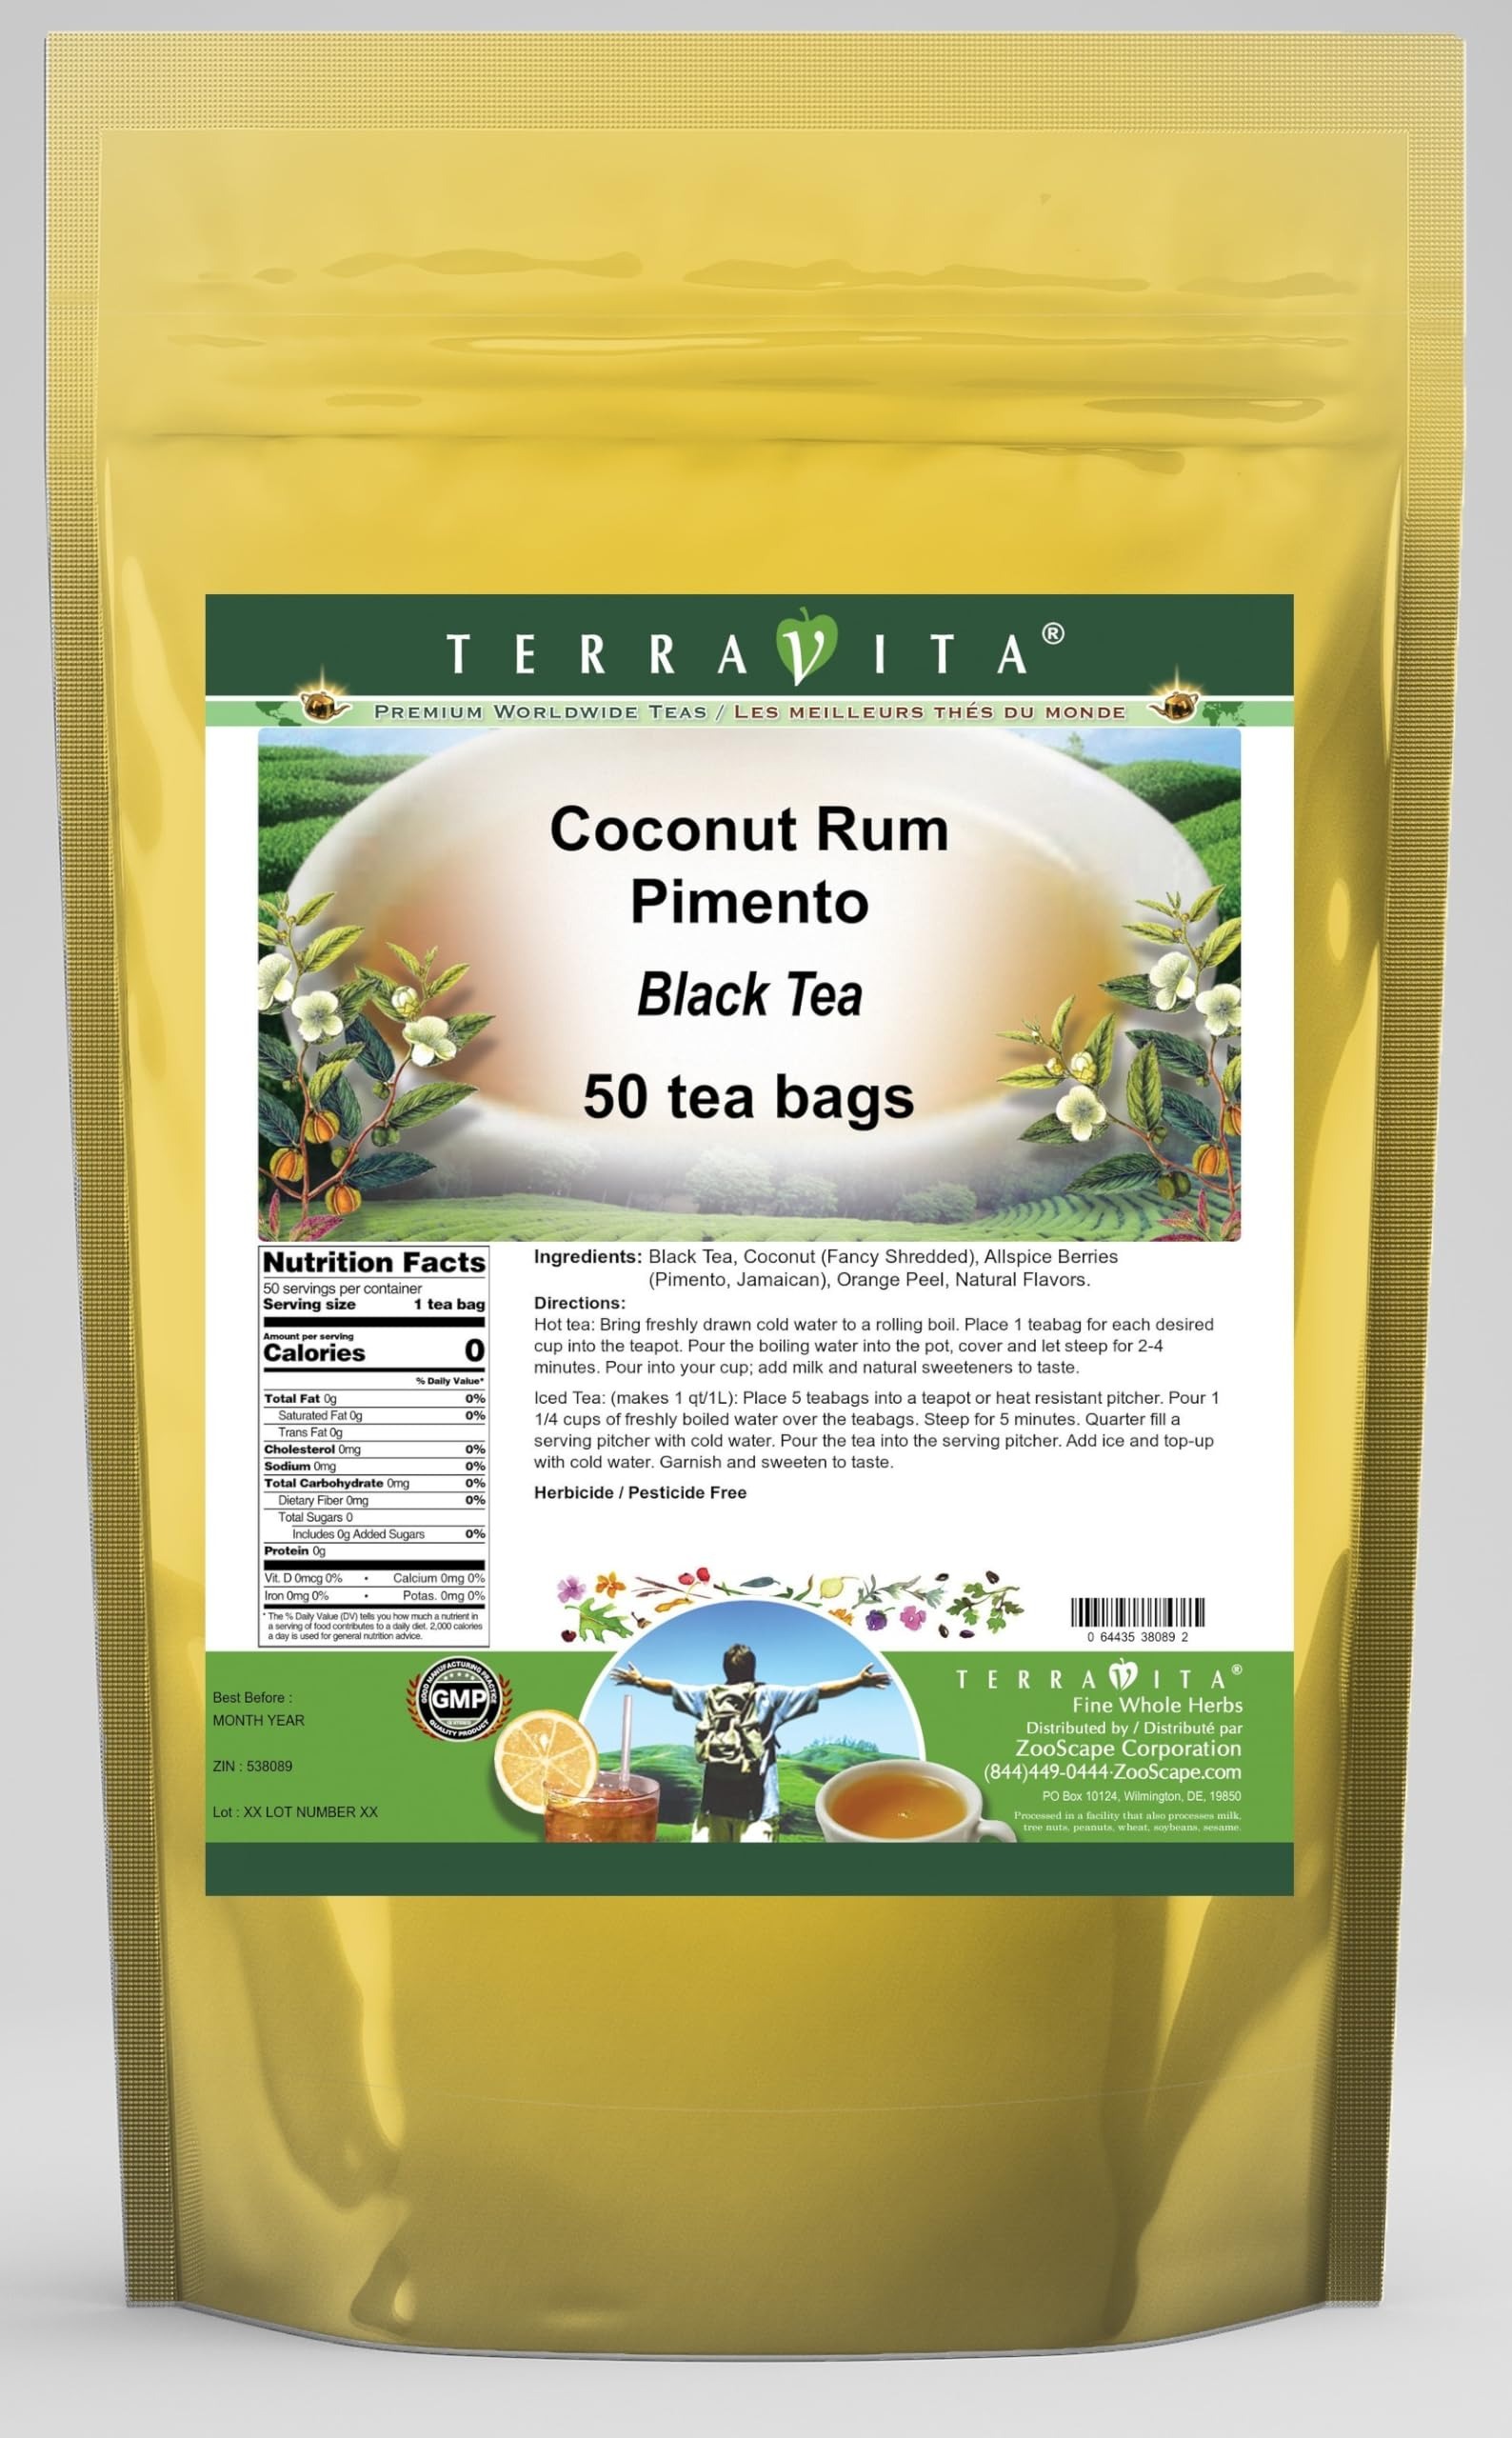
Item Name: Coconut Rum Pimento Black Tea (50 tea bags, ZIN: 538089) - 3 Pack
Bullet Point 1: Our Coconut Rum Pimento Black Tea is a tasty flavored Black tea with Coconut, Allspice Berries (Pimento, Jamaican) and Orange Peel that has a refreshing taste that will impress you! The unique Coconut Rum Pimento taste is delicious! - Ingredients: Black tea, Coconut, Allspice Berries (Pimento, Jamaican), Orange Peel and Natural Coconut Rum Pimento Flavor.
Bullet Point 2: No fillers.
Bullet Point 3: Manufacturer: TerraVita
Bullet Point 4: Size: 50 tea bags
Bullet Point 5: Black Tea Bags - Packed in a convenient upright pouch!
Product Description: Our Coconut Rum Pimento Black Tea is a tasty flavored Black tea with Coconut, Allspice Berries (Pimento, Jamaican) and Orange Peel that has a refreshing taste that will impress you! The unique Coconut Rum Pimento taste is delicious! - Ingredients: Black tea, Coconut, Allspice Berries (Pimento, Jamaican), Orange Peel and Natural Coconut Rum Pimento Flavor. - Hot tea brewing method: Bring freshly drawn cold water to a rolling boil. Place 1 teabag for each desired cup into the teapot. Pour the boiling water into the pot, cover and let steep for 2-4 minutes. Pour into your cup; add milk and natural sweeteners to taste. - Iced tea brewing method: (to make 1 liter/quart): Place 5 teabags into a teapot or heat resistant pitcher. Pour 1 1/4 cups of freshly boiled water over the teabags. Steep for 5 minutes. Quarter fill a serving pitcher with cold water. Pour the tea into the serving pitcher. Add ice and top-up with cold water. Garnish and sweeten to taste. - TerraVita is an exclusive line of premium-quality, natural source products that use only the finest, purest and most potent ingredients found around the world. TerraVita is hallmarked by the highest possible standards of purity, potency, stability and freshness. All of our products are prepared with the highest elements of quality control, from raw materials through the entire manufacturing process, up to and including the moment that the bottles or bags are sealed for freshness and shipped out to you. Our highest possible standards are certified by independent laboratories and backed by our personal guarantee. - TerraVita exists to meet and ensure your family's health and wellness without the harmful effects of chemicals and health products. We strive to make all of our products affordable and reliable and are constantly
Value: 150.0
Unit: Count

Price: 27.61